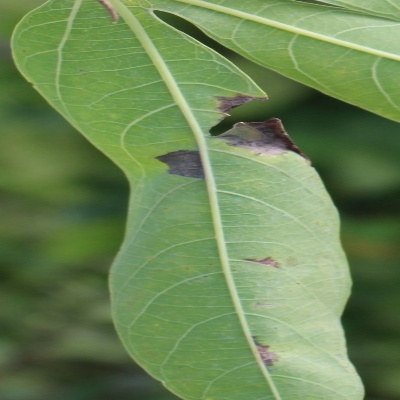
Crop: Cassava
Condition: bacterial blight